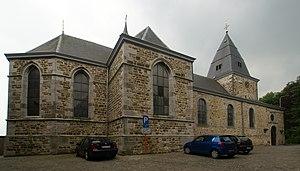
fr:Henri-Chapelle: Eglise Saint-Georges